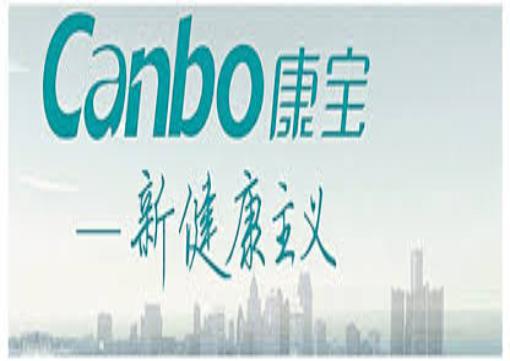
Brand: canbo
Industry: Necessities